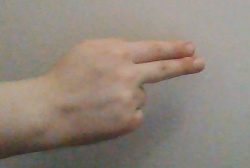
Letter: ain